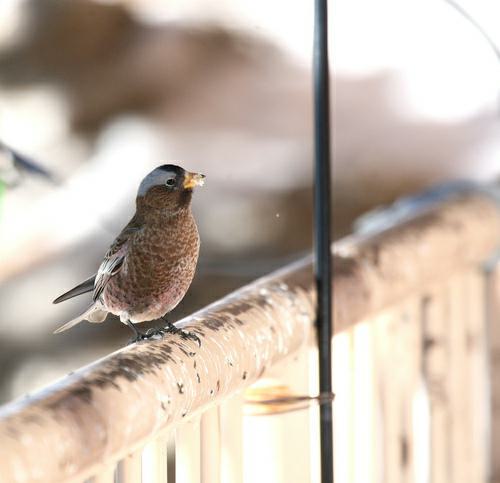
A photo of a gray crowned rosy finch